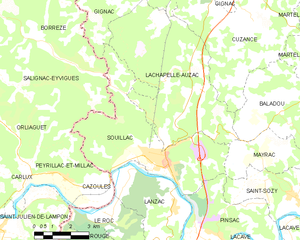
Souillac est une commune française, située dans le département du Lot, en région Occitanie.